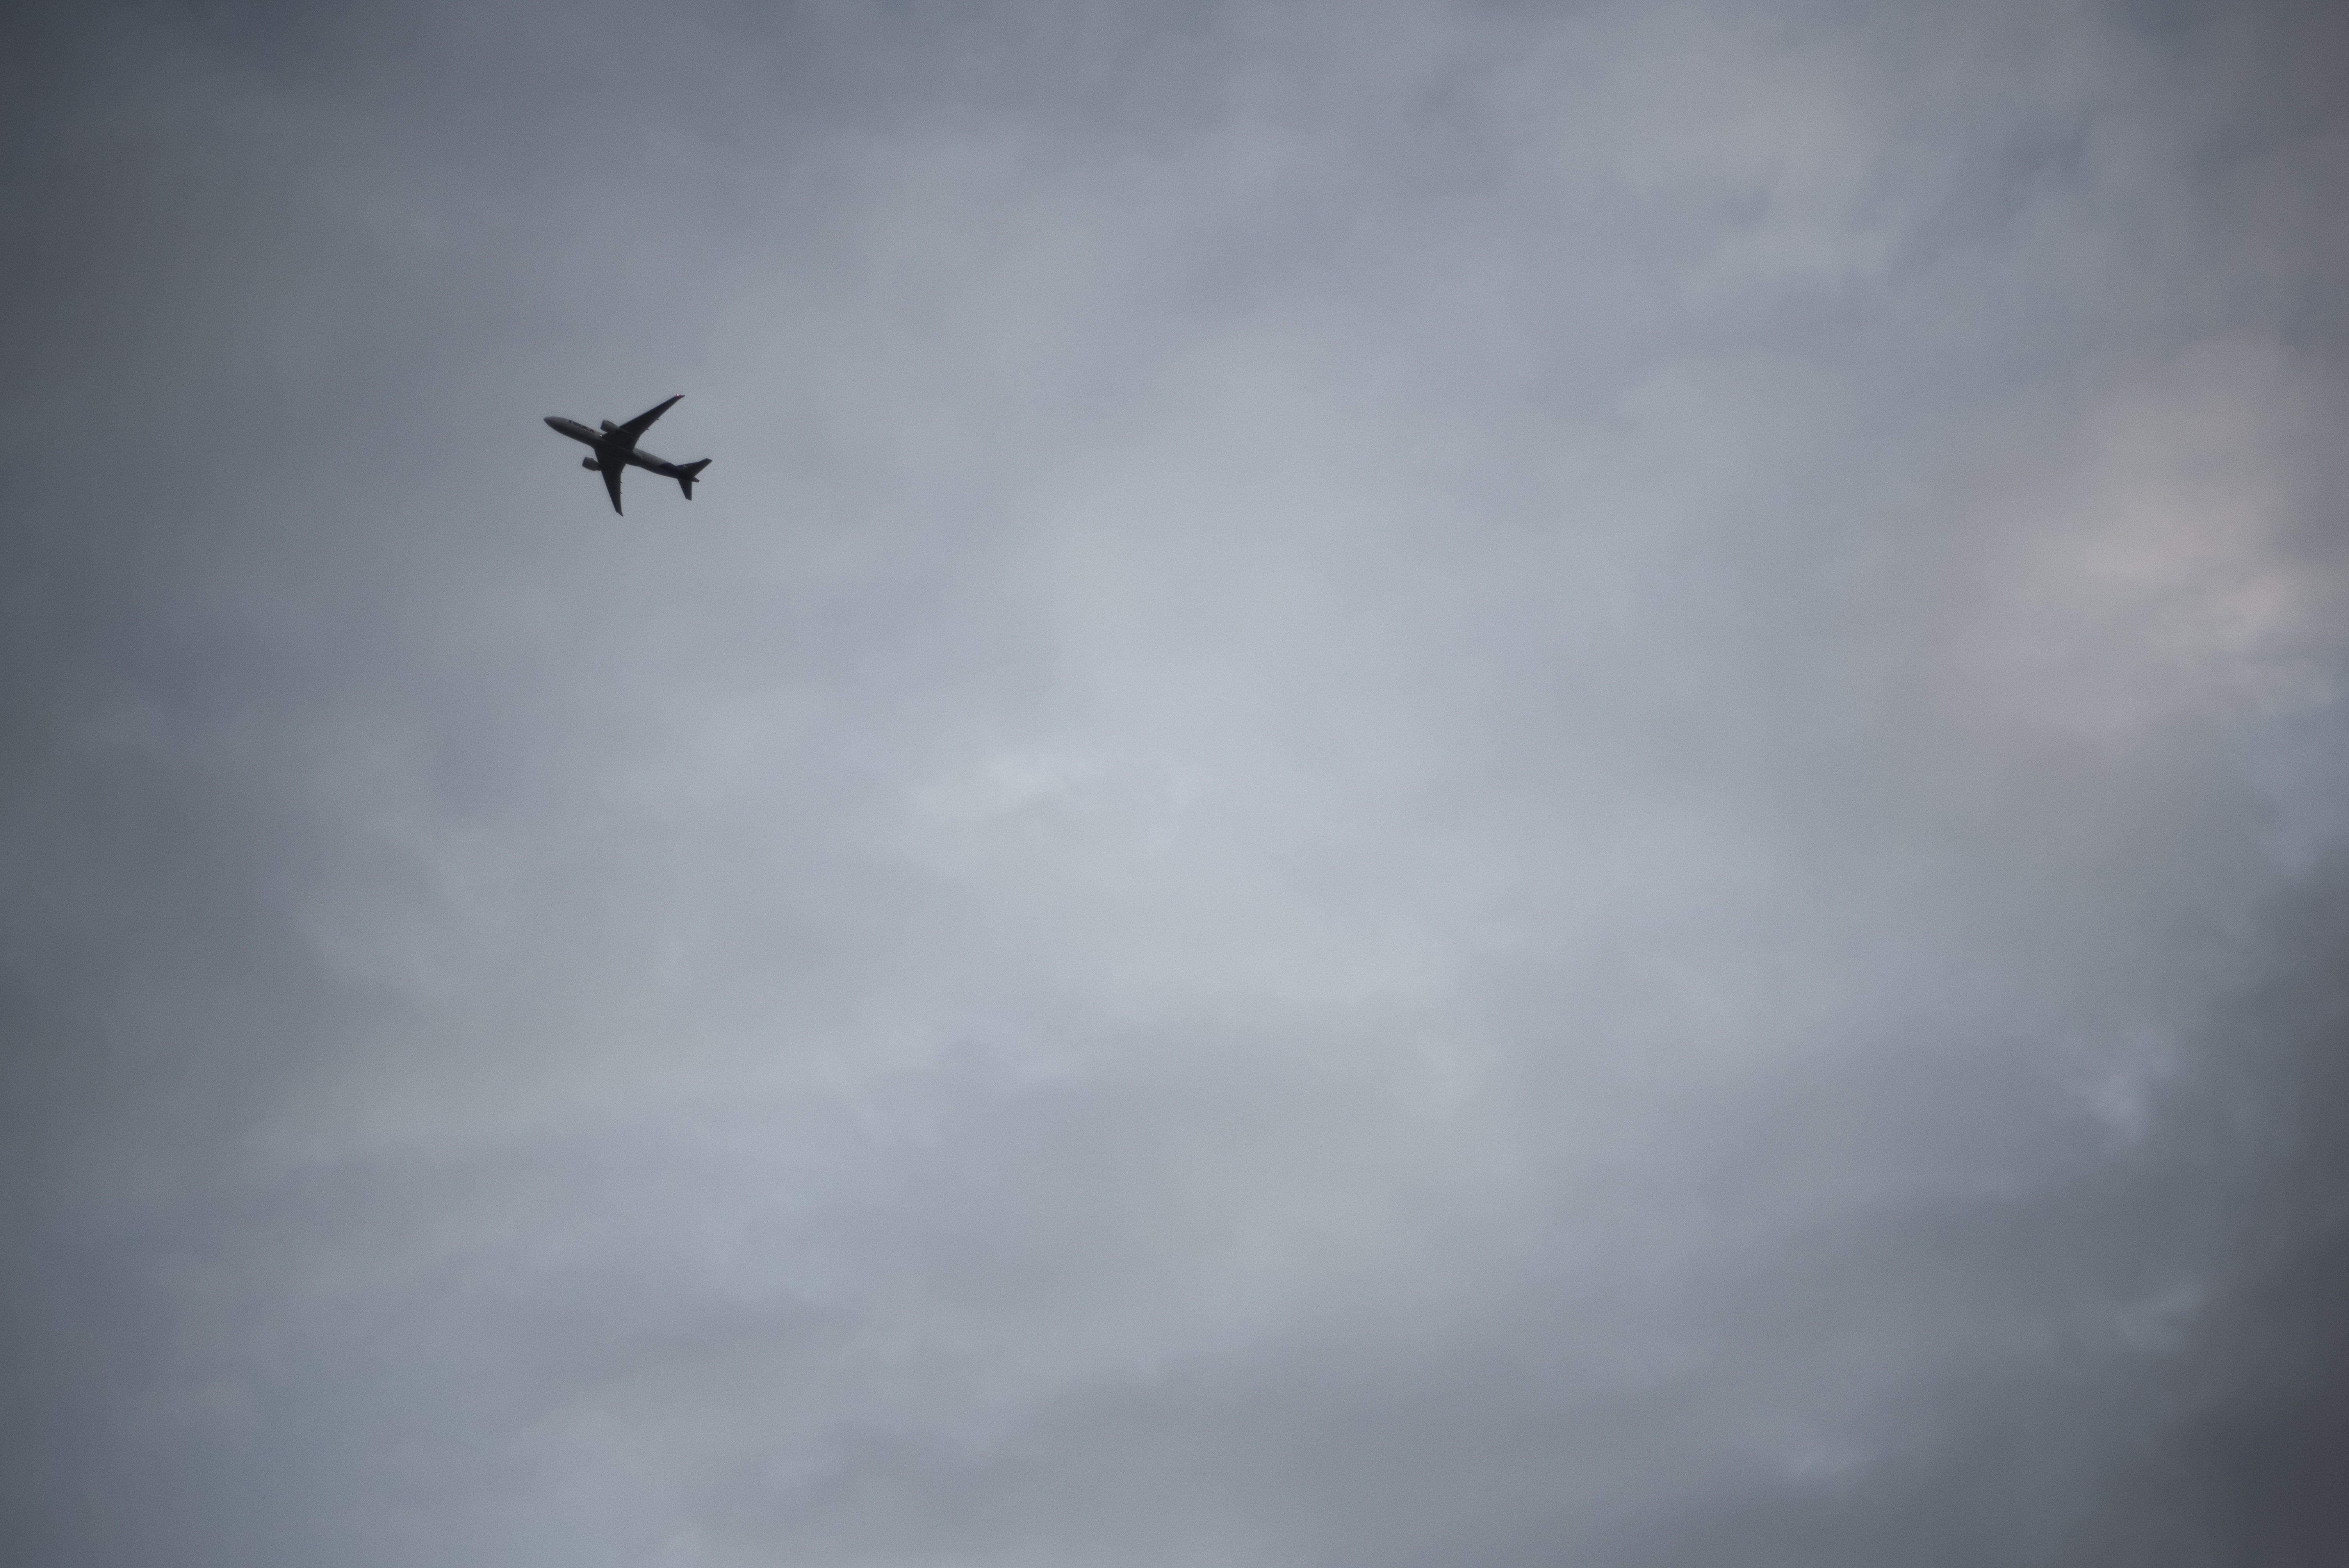
cloud, sky, weather, cumulus, toy, meteorological phenomenon, atmosphere of earth